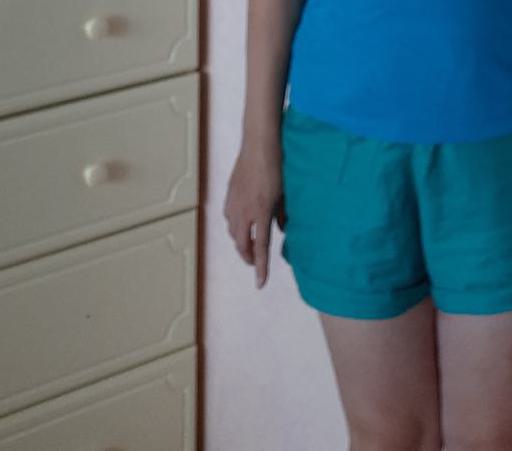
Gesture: no_gesture